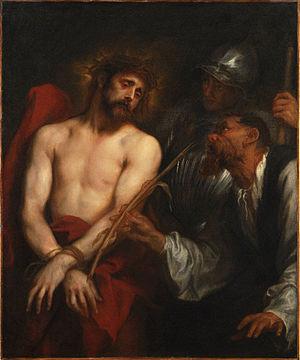
Jésus insulté par les soldats est une peinture à l'huile sur toile peinte par Édouard Manet en 1865, conservée à l'Art Institute of Chicago.
Cette page établit la liste des peintures d'Antoine van Dyck.